Konkani people

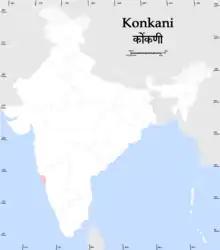
Goa: a State in India where Konkani is the official language

In general, in Konkani the masculine form used to address a Konkani speaker is ' and the feminine form is . The plural form is "Konkane" or "Konkani". In Goa "Konkano" now refers only to Hindus, as Konkani Catholics do not address themselves as Konkanos, since they were banned by the Portuguese from referring to themselves this way. Saraswat Brahmins of Canara refer to the Konkanis as " /". This literally means "our tongue" or "people speaking our tongue". Though this is not common amongst the Goans, they normally refer to Konkani as ' or "our language". Sometimes "" can be used in the Goan context to mean "people from my community".